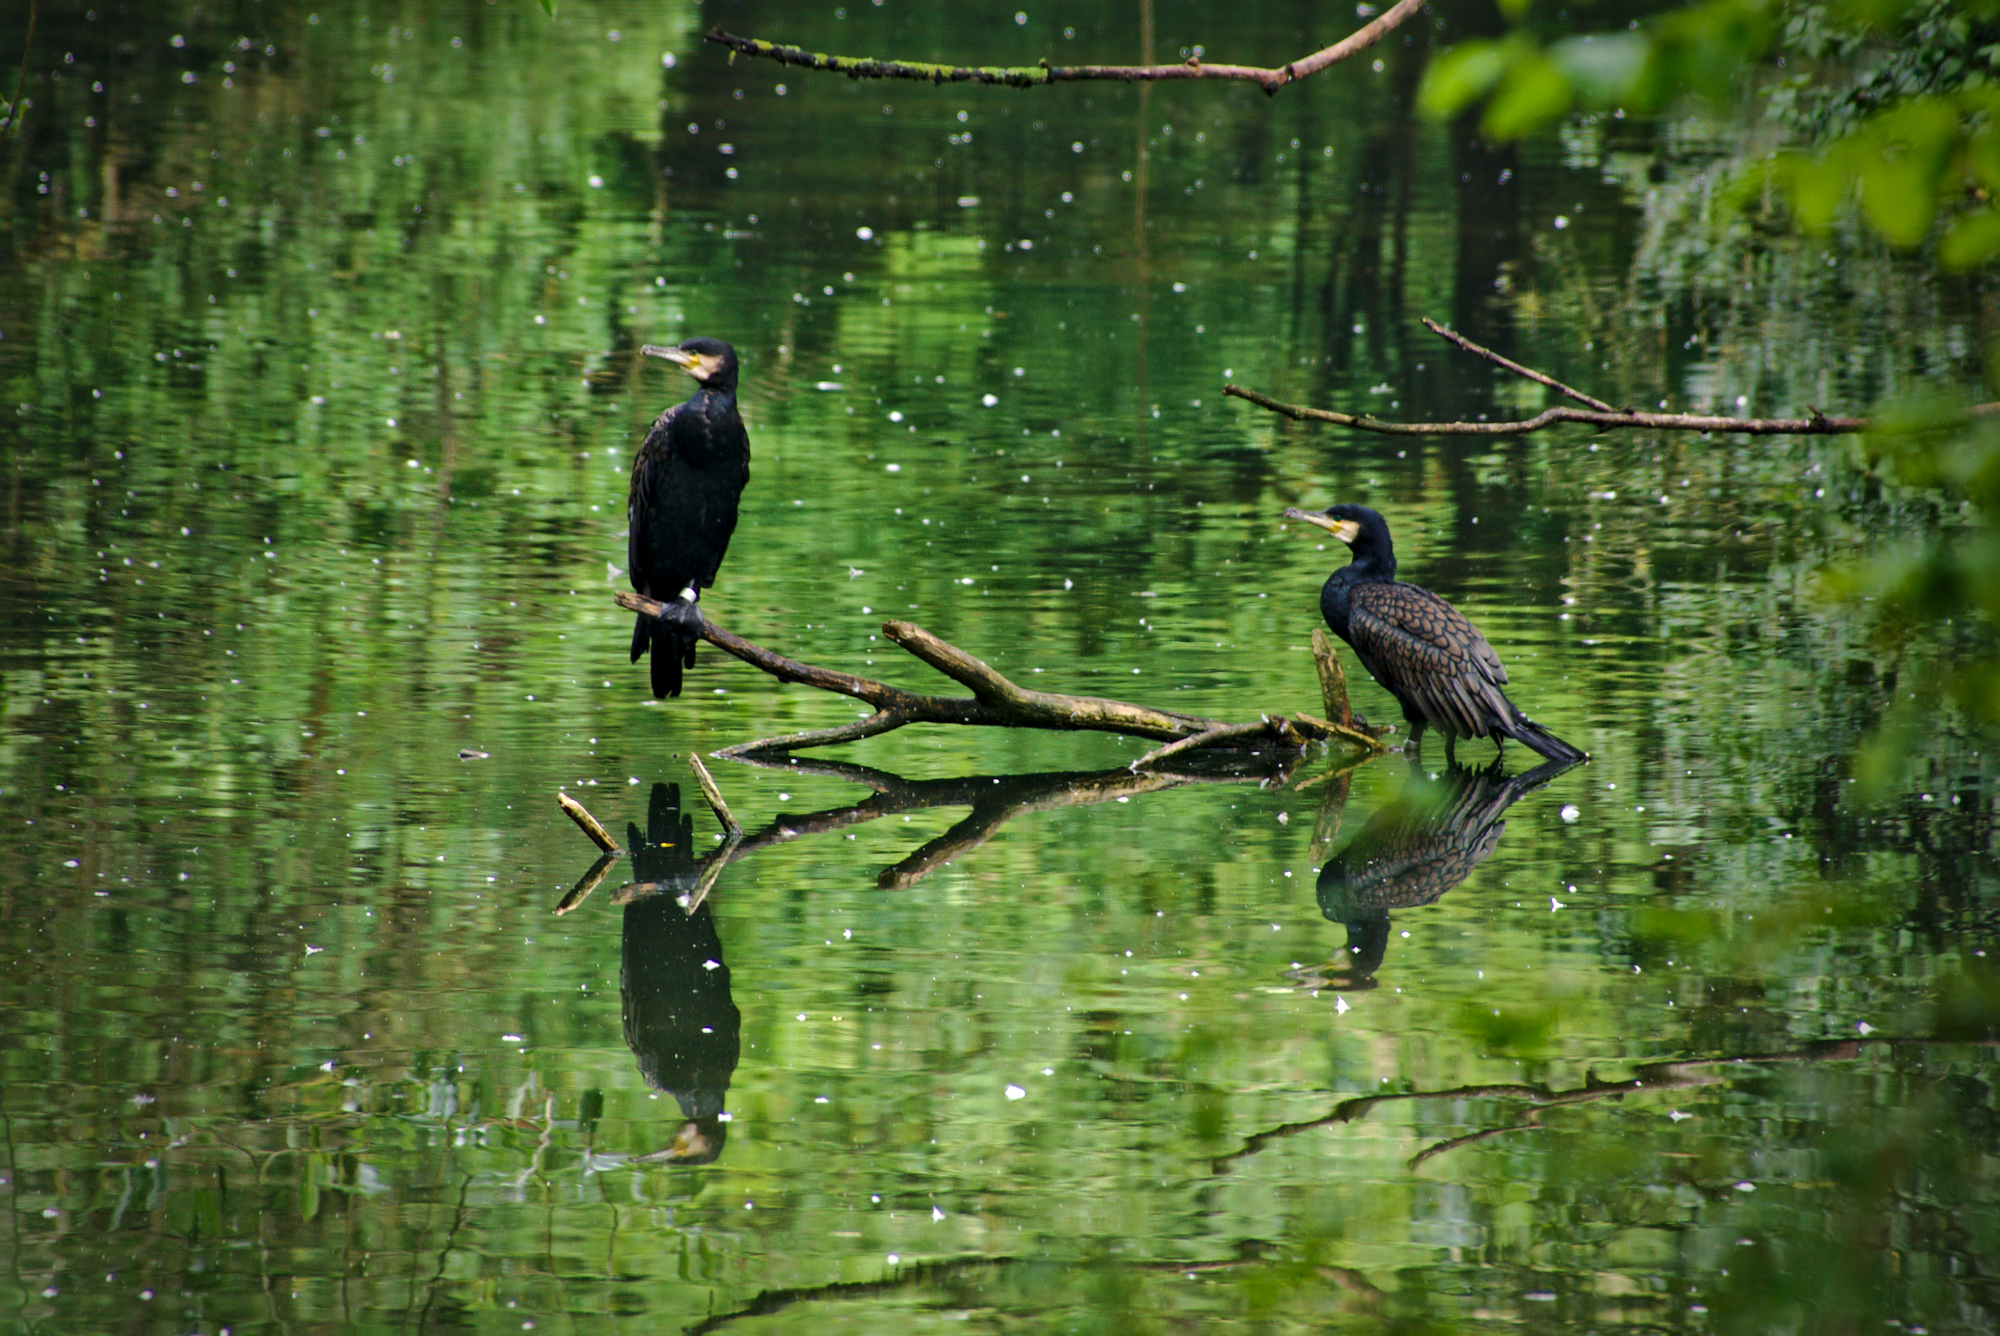
water, nature, swamp, branch, bird, pond, wildlife, zoo, green, reflection, jungle, two, black, fauna, wetland, vertebrate, four, germany, habitat, mnchen, cormoran, mnchnerzoo, mnchnertierpark